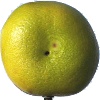
Label: Pomelo Sweetie 1